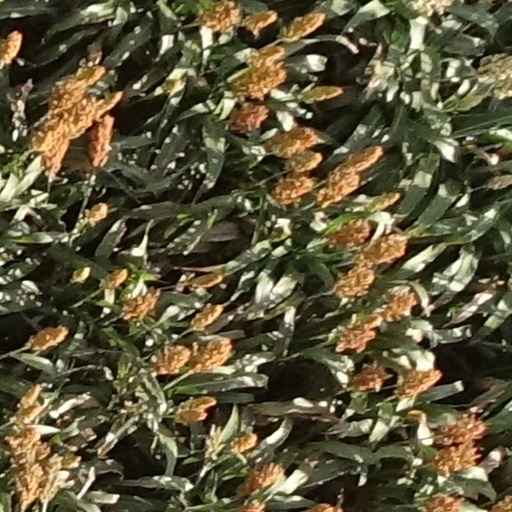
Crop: sorghum